Kashmar

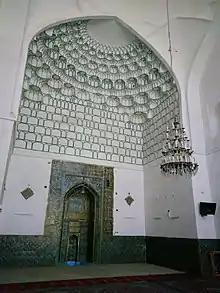
Jameh Mosque of Kashmar related to 1791 during the reign of Fath-Ali Shah Qajar

Kashmar is a city with ancient history and many legendary stories Among the historical legends are about the Cypress of Kashmar.